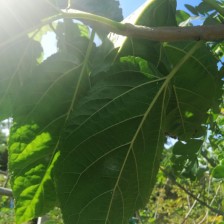
Variety: BlackAustralia